History of the Jews in the Netherlands

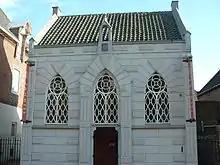
The synagogue in the town of Veghel. The community in Veghel was a small "mediene" community, which reached its height around 1900. In the years following, the community shrank to some 30 members as people moved to larger cities. All Jews in the town were killed during the Holocaust.

The Dutch provinces provided mostly favorable conditions for observant Jews to establish a community, and to practice their religion privately. But to establish a Jewish community, a rabbi needed to be brought to Amsterdam. No such rabbi existed among the Portuguese "conversos". Those wishing to live as Jews under rabbinic authority needed to learn Jewish religious and cultural practices. The first rabbi was Moses Uri Halevi of Emden, part of the small Ashkenazi settlement there. He established Jewish practices in the absence of a dedicated worship space. He brought with him from Emden a Torah scroll, essential for Jewish worship.